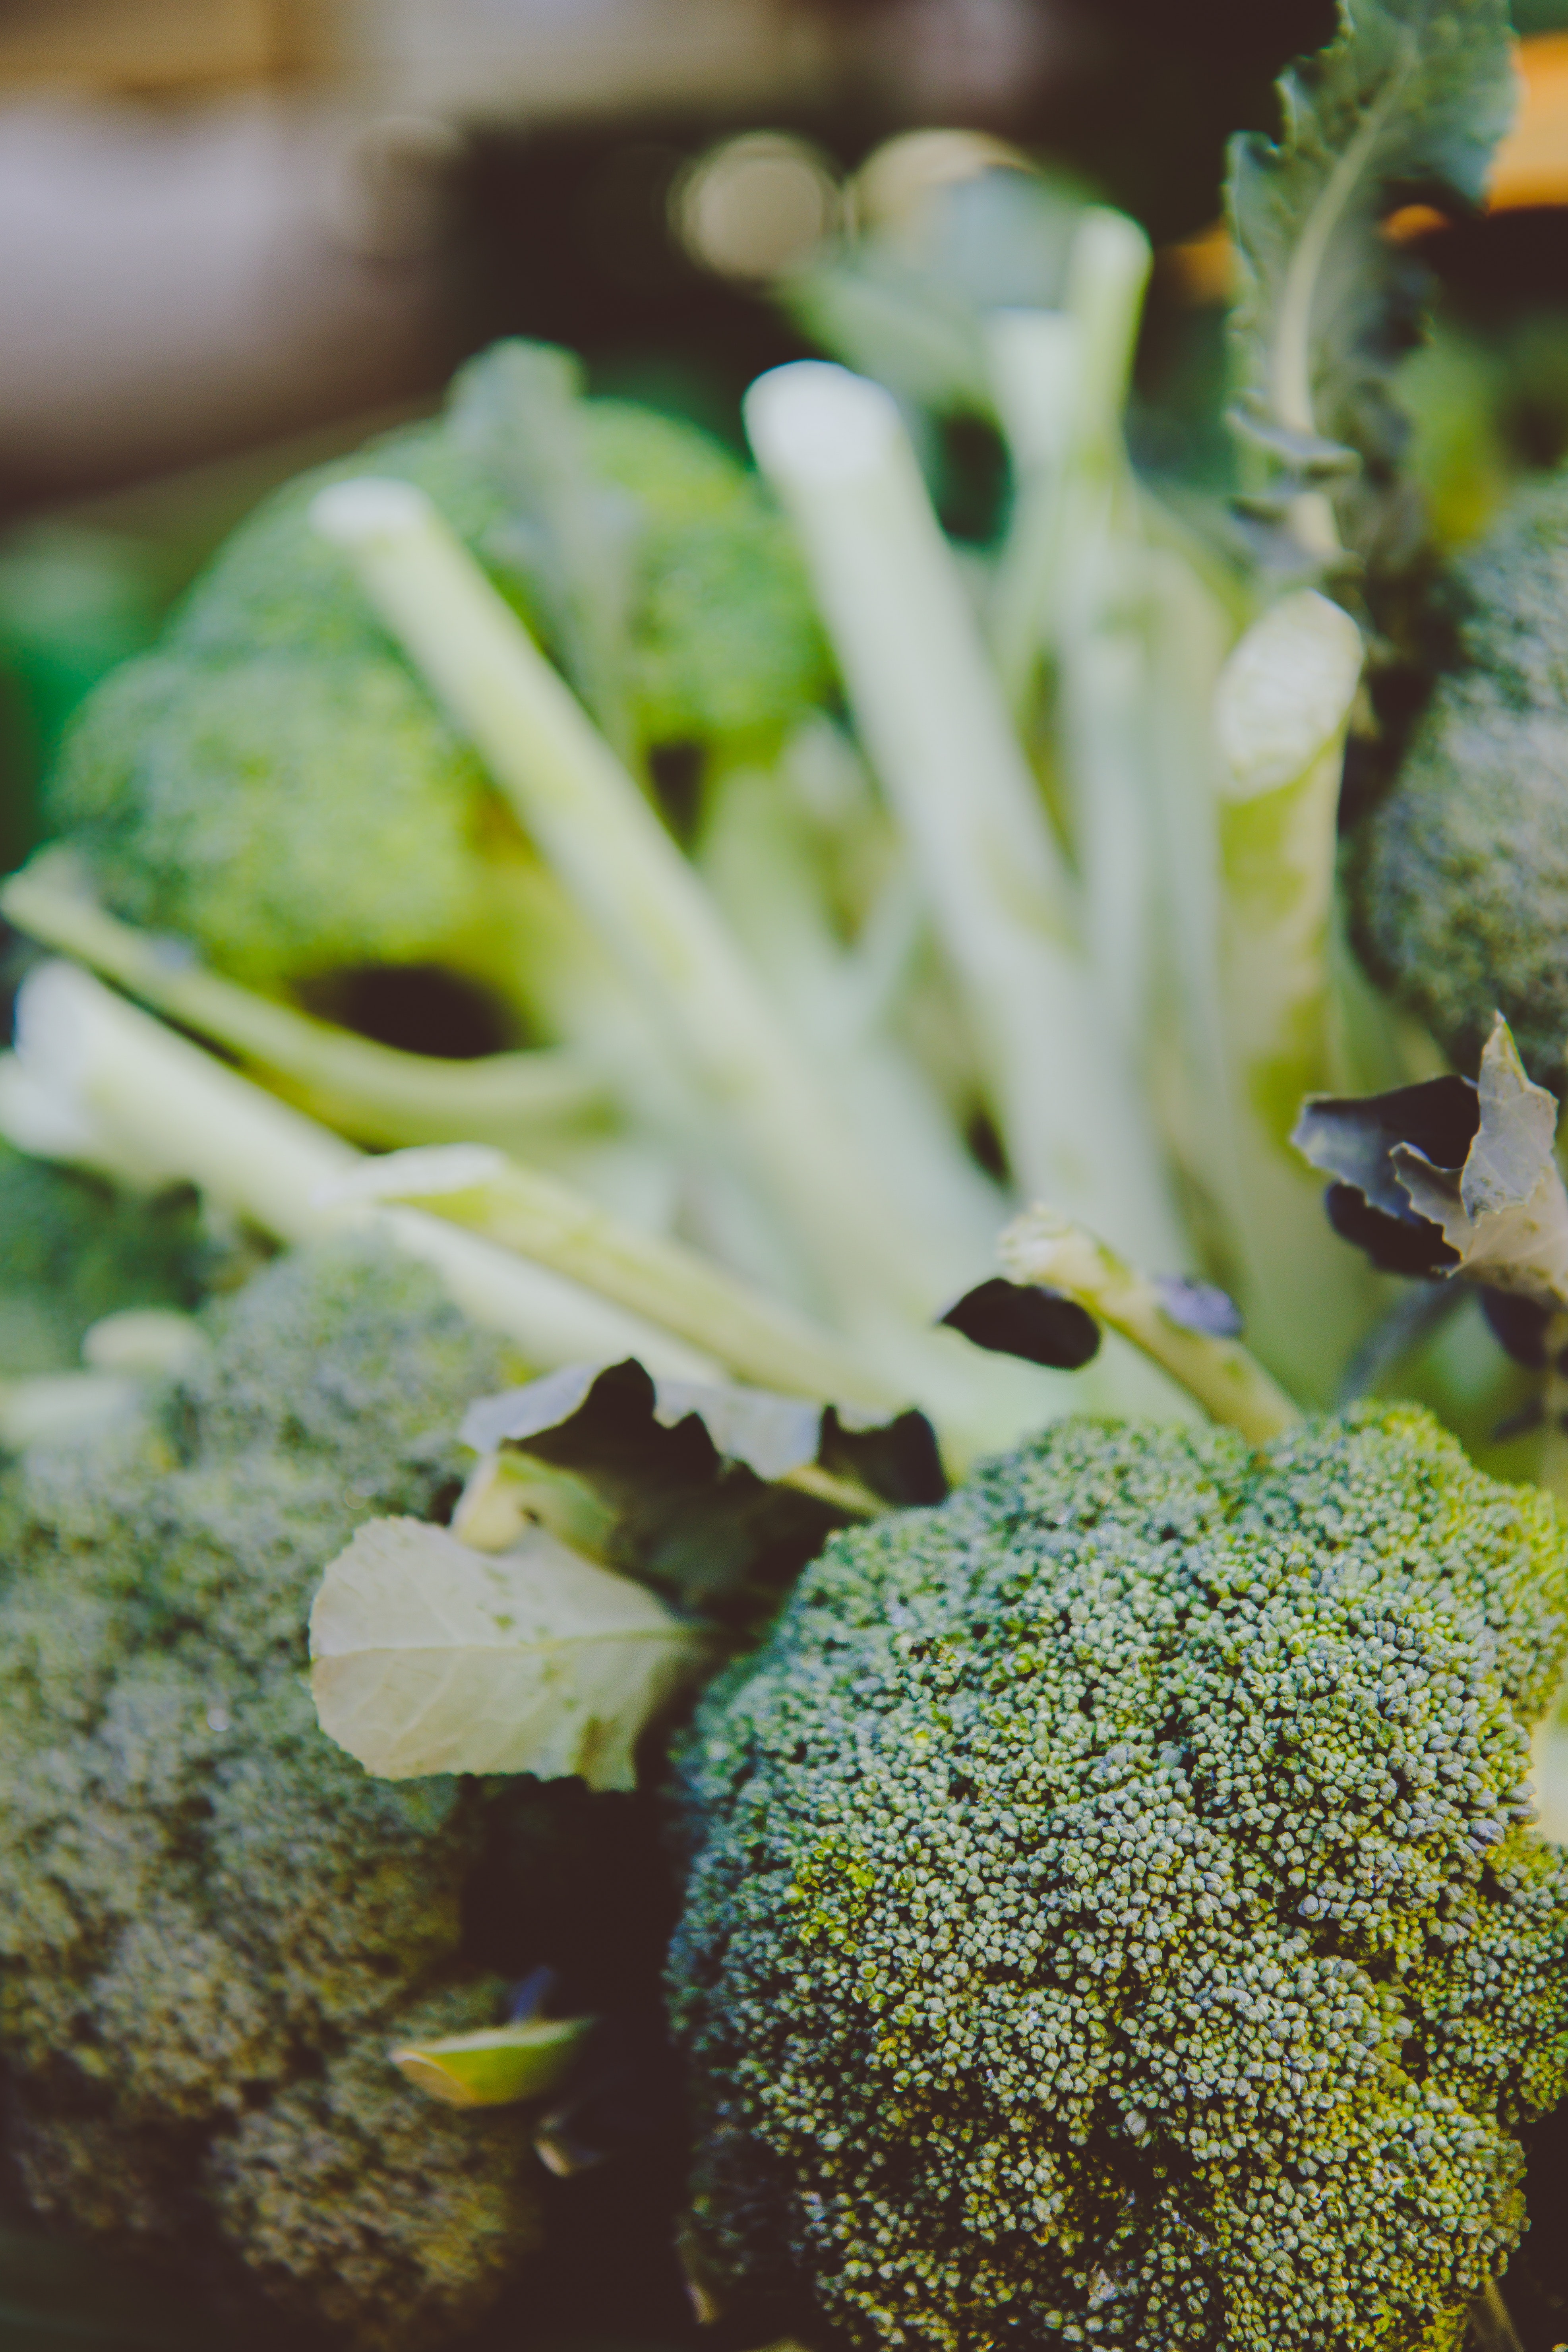
broccoli, cruciferous vegetables, leaf vegetable, vegetable, green, flower, cauliflower, leaf, plant, food, broccoflower, organism, kale, produce, local food, superfood